Pond

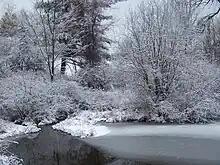
A pond in winter experiencing inverse stratification

Natural ponds are those caused by environmental occurrences. These can vary from glacial, volcanic, fluvial, or even tectonic events. Since the Pleistocene epoch, glacial processes have created most of the Northern hemispheric ponds; an example is the Prairie Pothole Region of North America. When glaciers retreat, they may leave behind uneven ground due to bedrock elastic rebound and sediment outwash plains. These areas may develop depressions that can fill up with excess precipitation or seeping ground water, forming a small pond. Kettle lakes and ponds are formed when ice breaks off from a larger glacier, is eventually buried by the surrounding glacial till, and over time melts. Orogenies and other tectonic uplifting events have created some of the oldest lakes and ponds on the globe. These indentions have the tendency to quickly fill with groundwater if they occur below the local water table. Other tectonic rifts or depressions can fill with precipitation, local mountain runoff, or be fed by mountain streams. Volcanic activity can also lead to lake and pond formation through collapsed lava tubes or volcanic cones. Natural floodplains along rivers, as well as landscapes that contain many depressions, may experience spring/rainy season flooding and snow melt. Temporary or vernal ponds are created this way and are important for breeding fish, insects, and amphibians, particularly in large river systems like the Amazon. Some ponds are solely created by animals species such as beavers, bison, alligators and other crocodilians through damning and nest excavation respectively. In landscapes with organic soils, local fires can create depressions during periods of drought. These have the tendency to fill up with small amounts of precipitation until normal water levels return, turning these isolated ponds into open water.